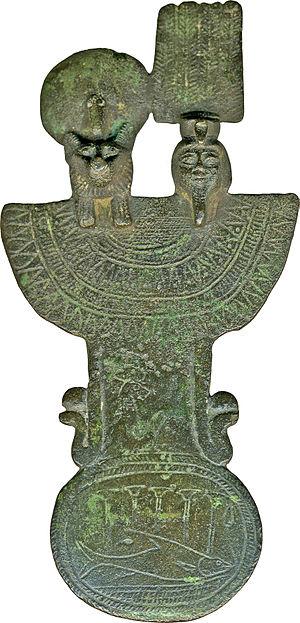
Tefnout, déesse de la mythologie égyptienne, fait partie de la grande Ennéade d'Héliopolis.